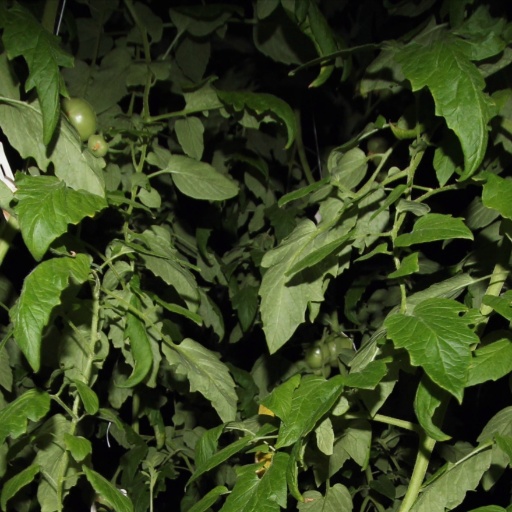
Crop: tomato